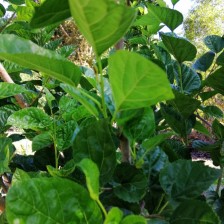
Variety: BlackAustralia